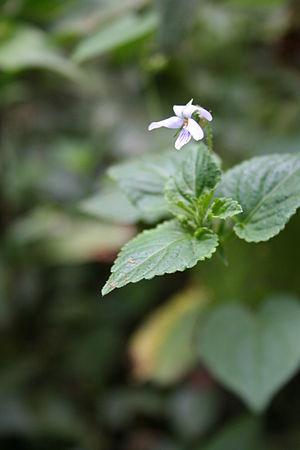
L'Éthiopie, en forme longue la république démocratique fédérale d’Éthiopie, en amharique Ītyōṗṗyā, ኢትዮጵያ et ye-Ītyōṗṗyā Fēdēralāwī Dīmōkrāsīyāwī Rīpeblīk, የኢትዮጵያ ፌዴራላዊ ዲሞክራሲያዊ ሪፐብሊክ, est un État de la Corne de l'Afrique. L'Éthiopie a des frontières communes avec l'Érythrée au nord, la Somalie à l'est-sud-est, le Soudan au nord-ouest, le Soudan du Sud à l'ouest-sud-ouest, le Kenya au sud et la république de Djibouti au nord-est. Depuis l'indépendance de l'Érythrée en 1993, l'Éthiopie n'a plus d'accès à la mer.
Viola abyssinica Steud. ex Oliv. est une espèce de plantes herbacées de la famille des Violaceae. Elle pousse en Afrique tropicale.